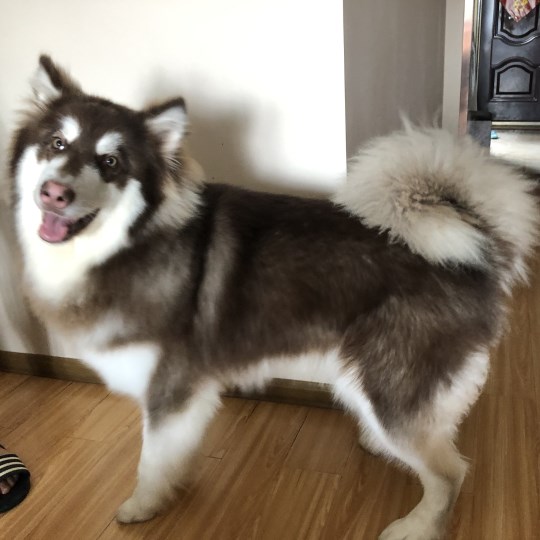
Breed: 1324-n000004-malamute